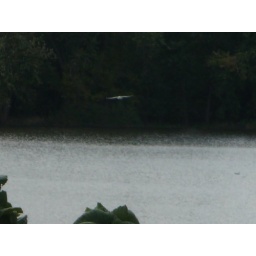
bird over lake